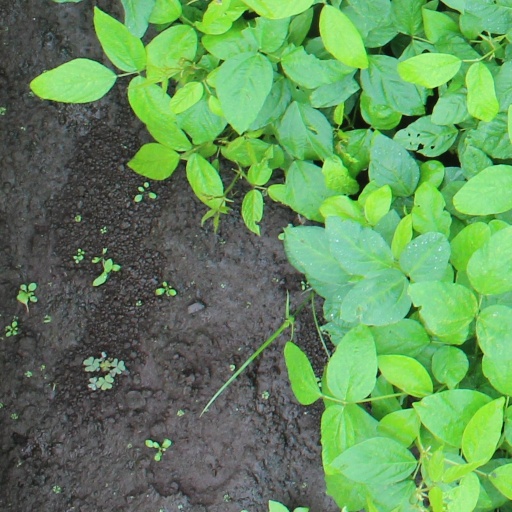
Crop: soybean